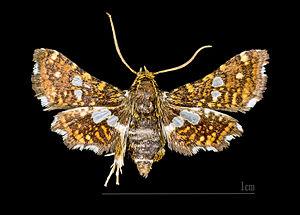
Les Thyrididae sont une famille de lépidoptères, la seule de la super-famille des Thyridoidea.
Thyris est un genre de lépidoptères diurnes de la famille des Thyrididae.